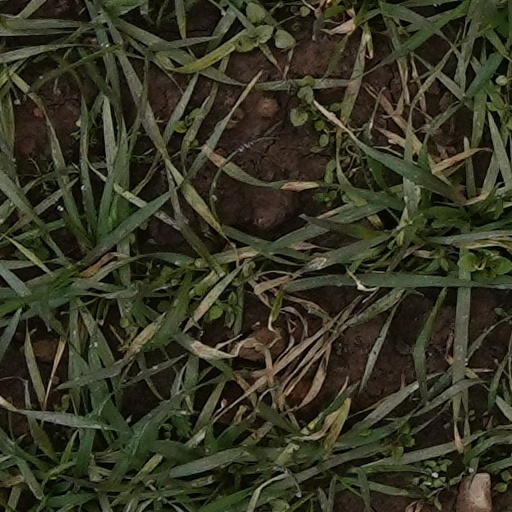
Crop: wheat